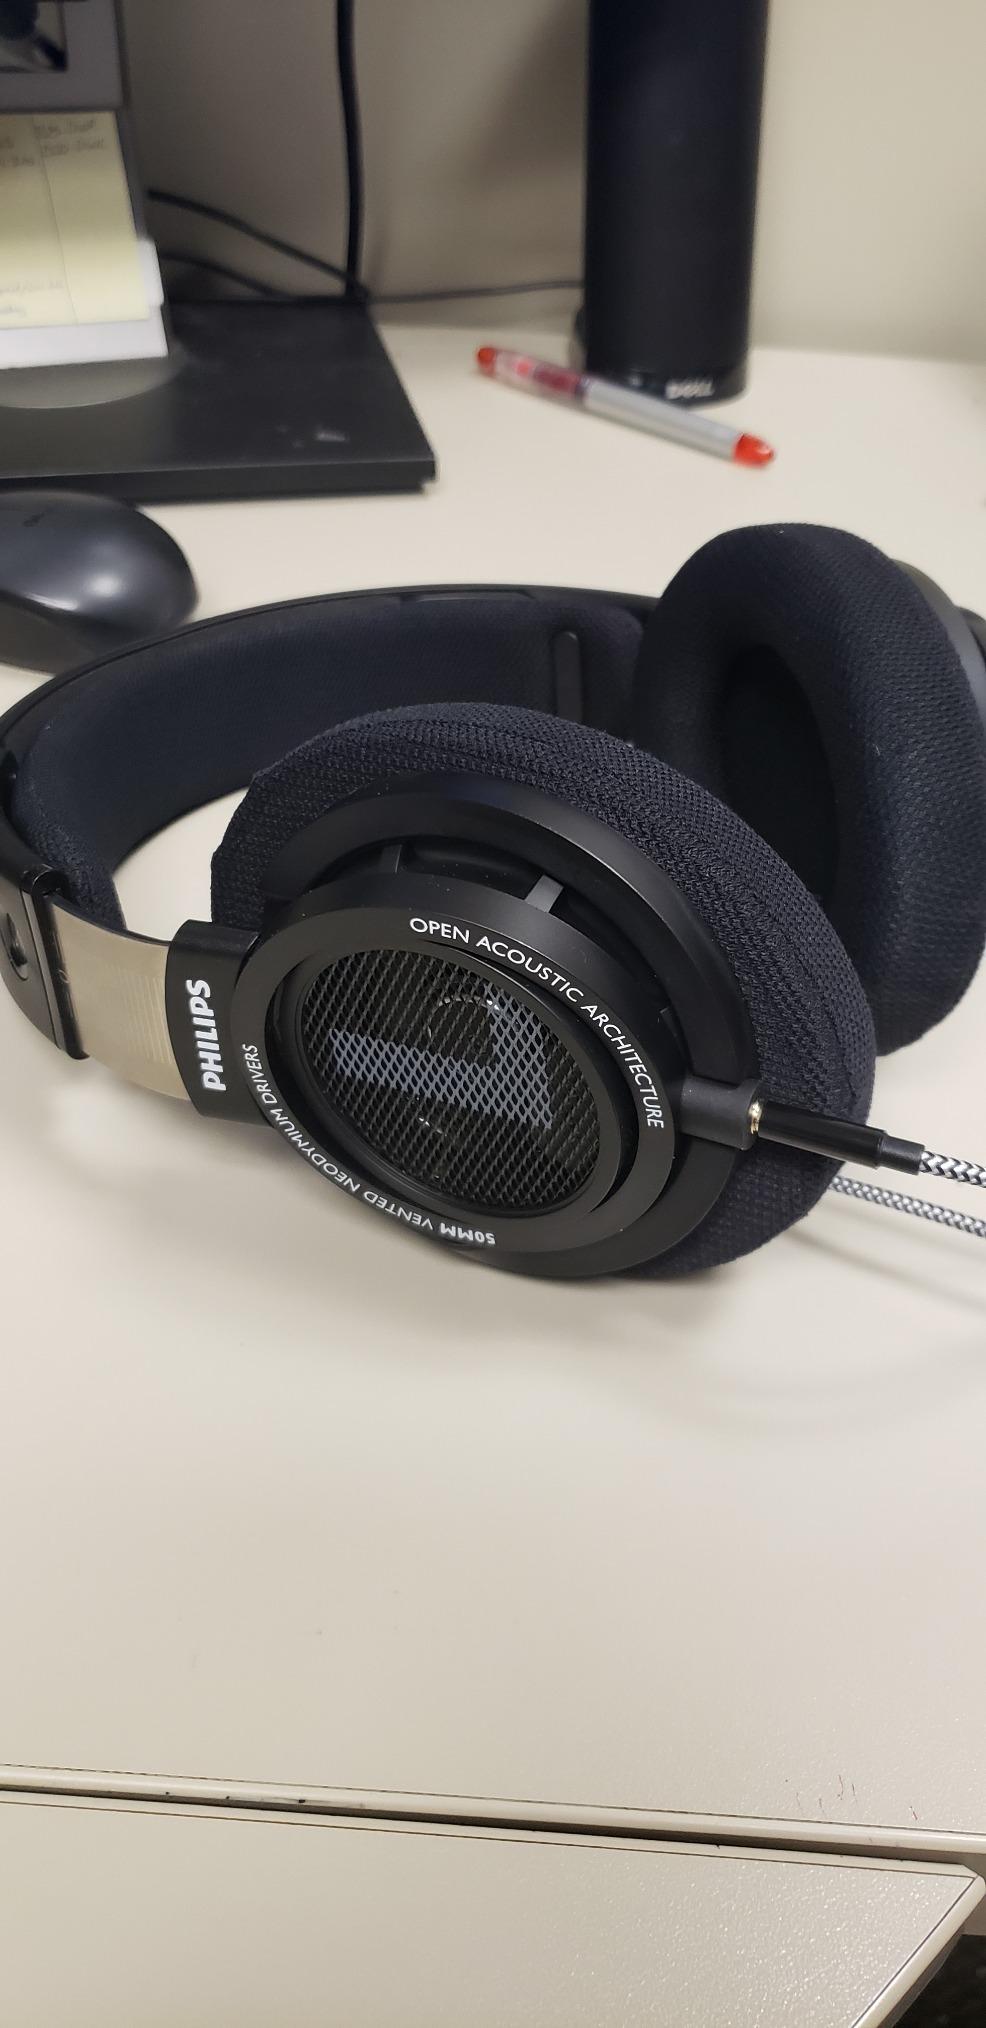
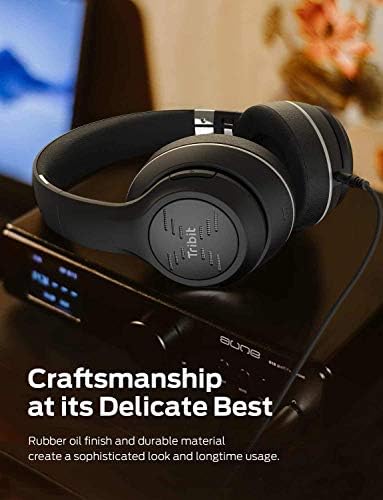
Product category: headphones
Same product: no